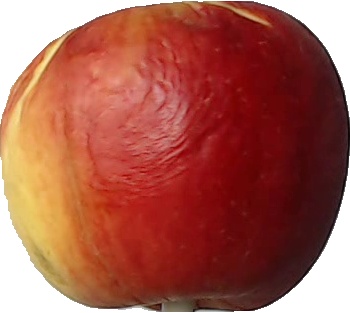
Label: apple_red_yellow_1